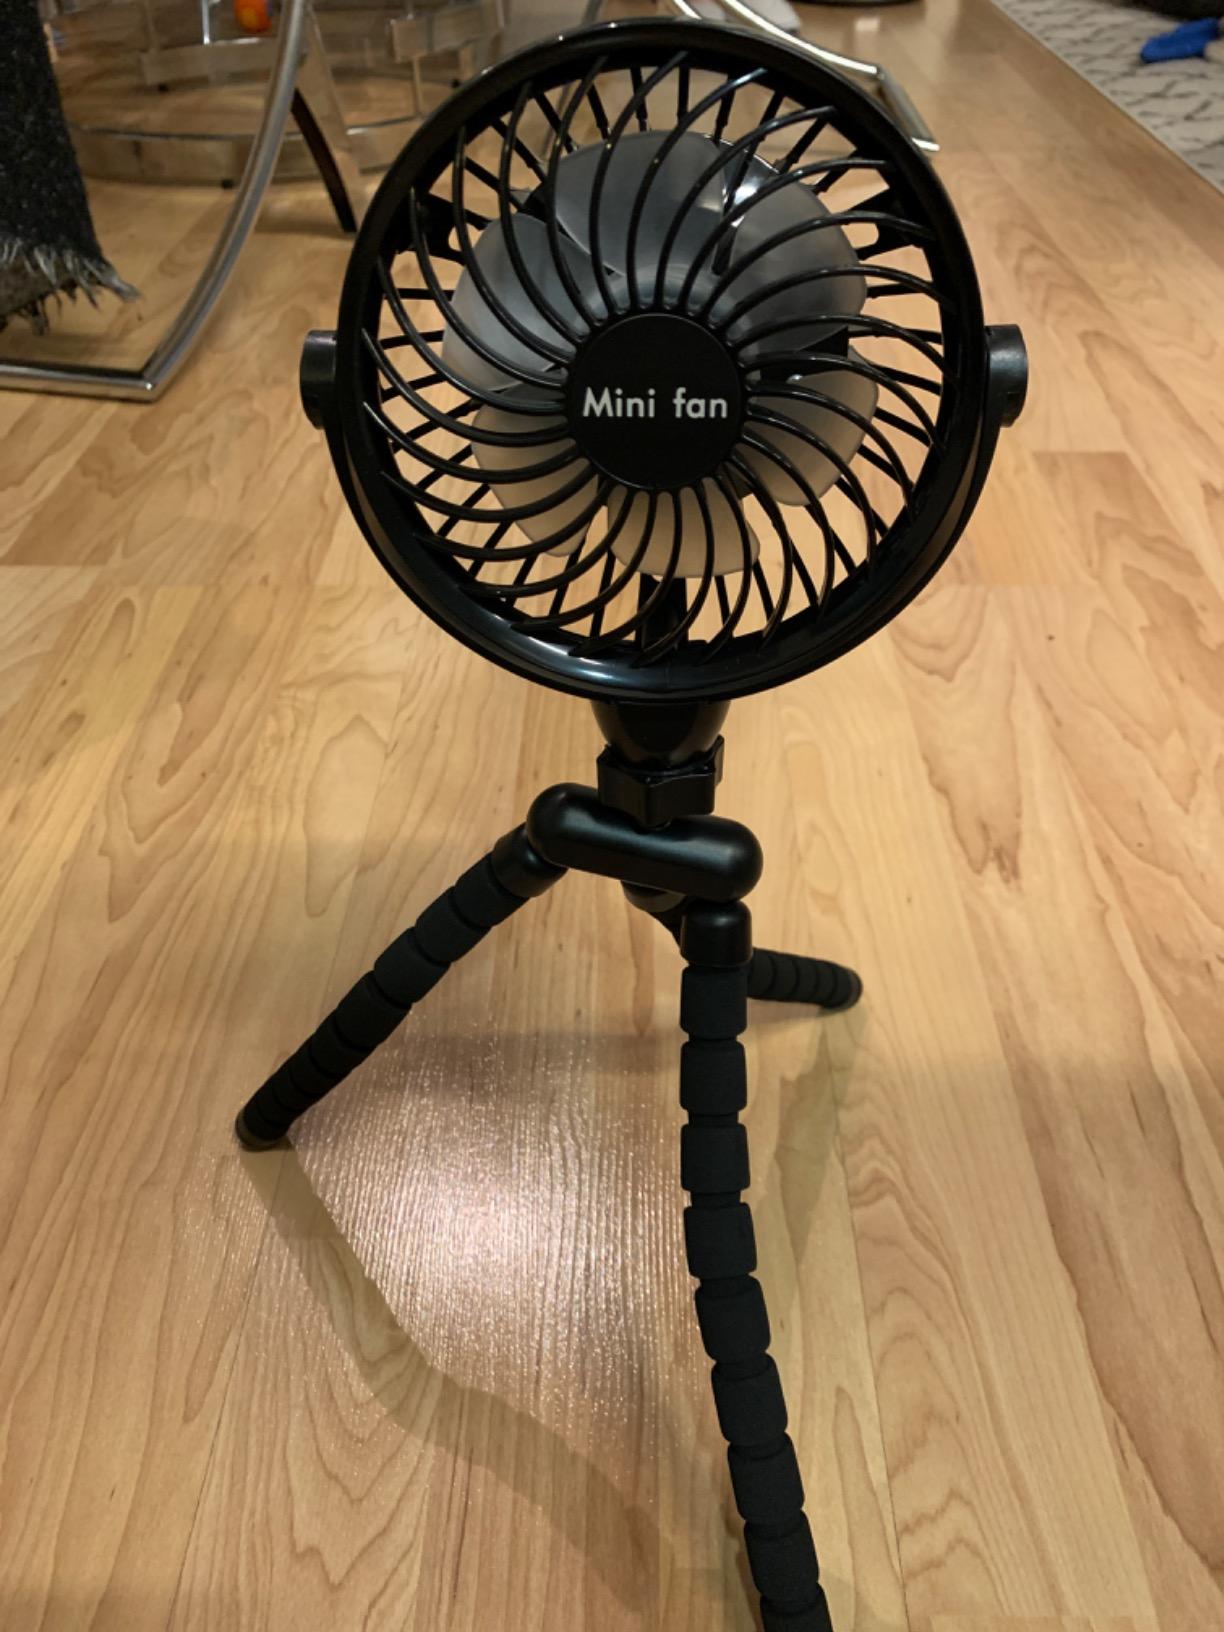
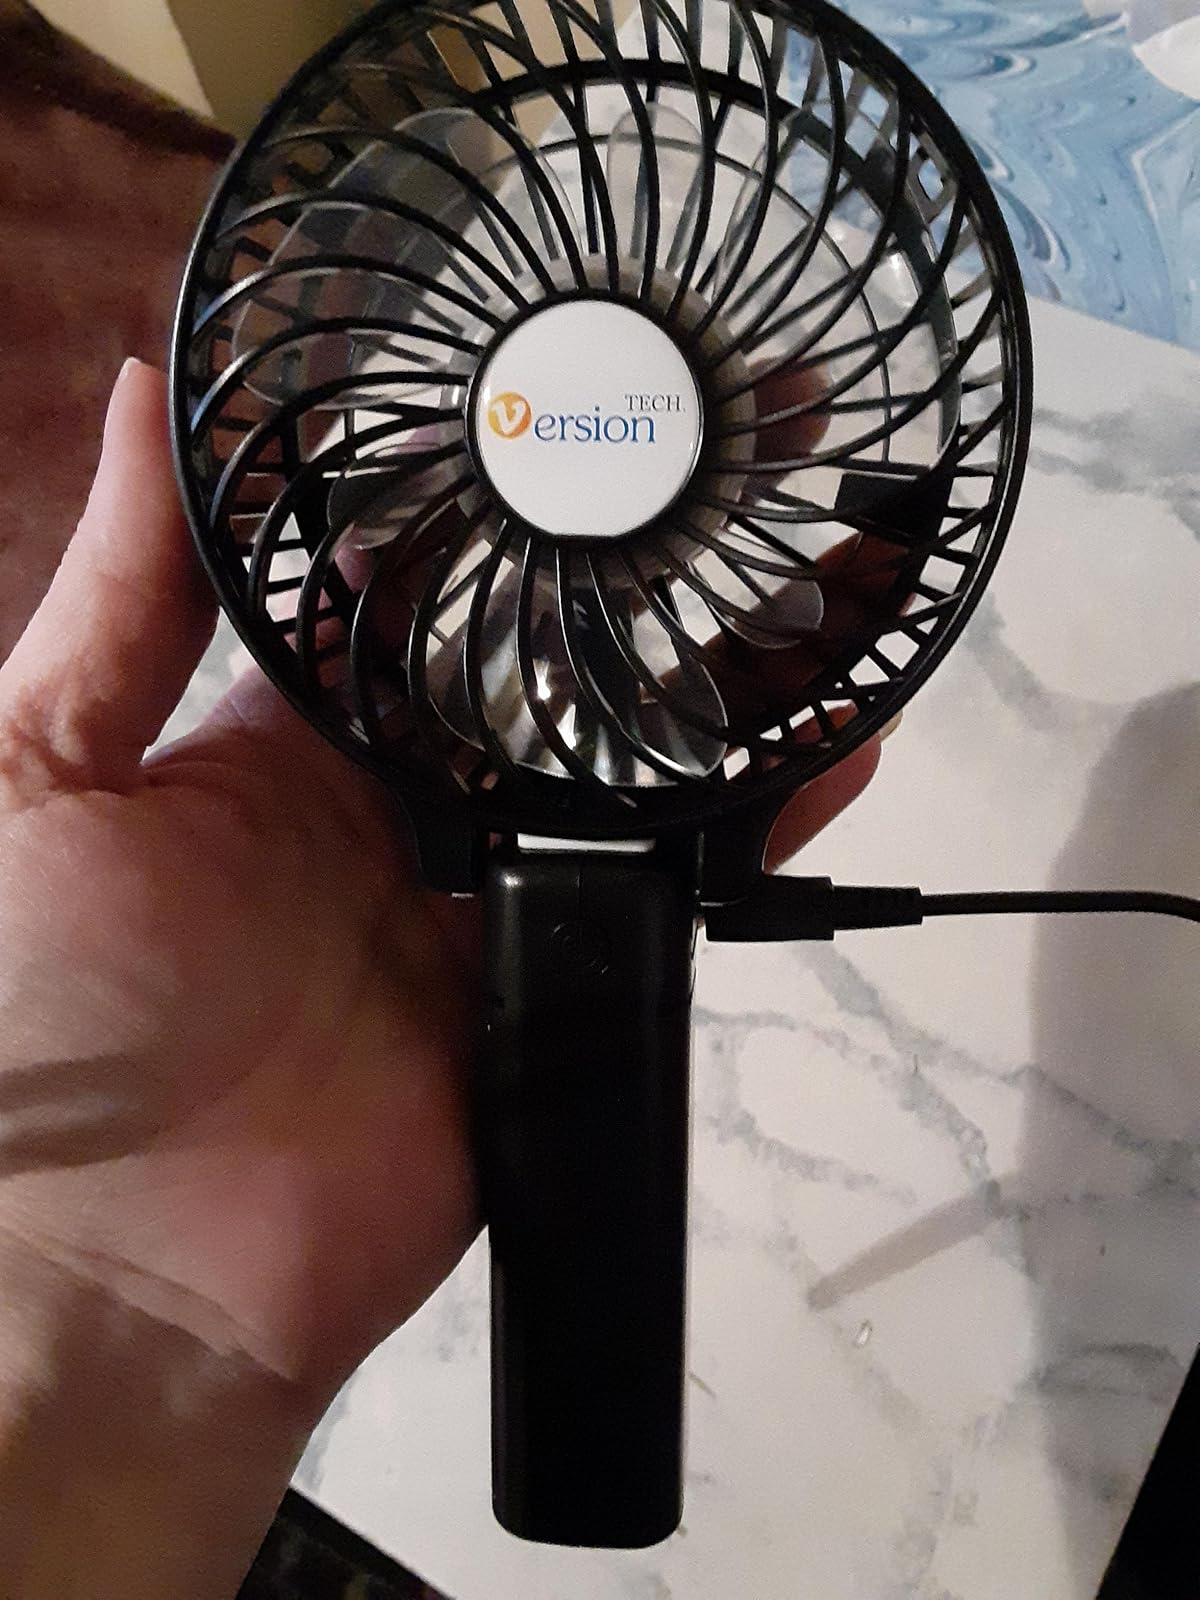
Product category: fan
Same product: no